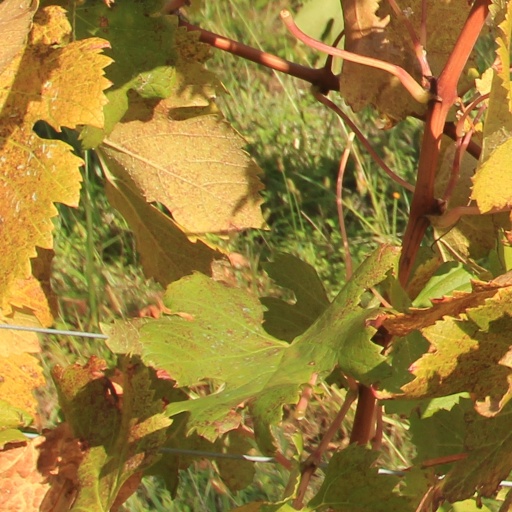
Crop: grape